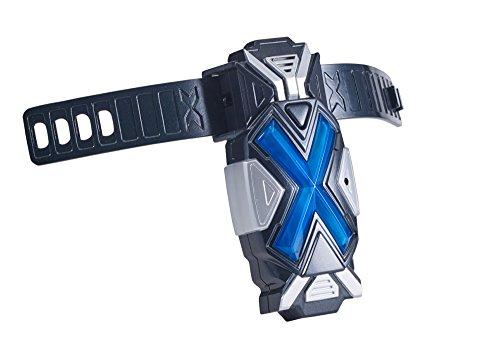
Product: Mech-X4 Mech-Link Communicators Role Play Set
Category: Toys & Games | Dress Up & Pretend Play | Pretend Play
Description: The Mech-Link Communicators allow you and a friend to communicate like the Mech-X4 team.
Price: $21.01
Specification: ProductDimensions:4.5x2x1inches|ItemWeight:10.6ounces|ShippingWeight:10.6ounces(Viewshippingratesandpolicies)|DomesticShipping:ItemcanbeshippedwithinU.S.|InternationalShipping:ThisitemcanbeshippedtoselectcountriesoutsideoftheU.S.LearnMore|ASIN:B06XYCTRSH|Itemmodelnumber:37291|Manufacturerrecommendedage:5-9years|Batteries:4AAAbatteriesrequired.